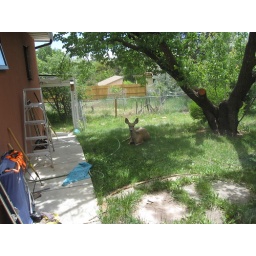
Luckily I covered the grape vines and fruit trees with chicken wire against further assault.